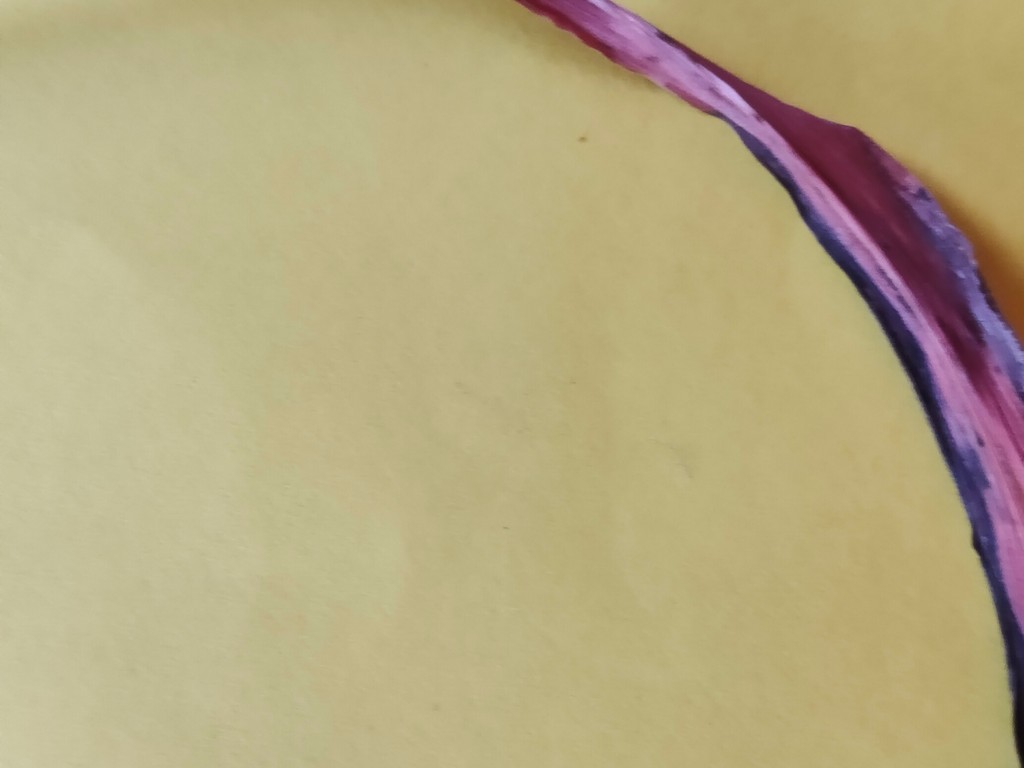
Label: Dried